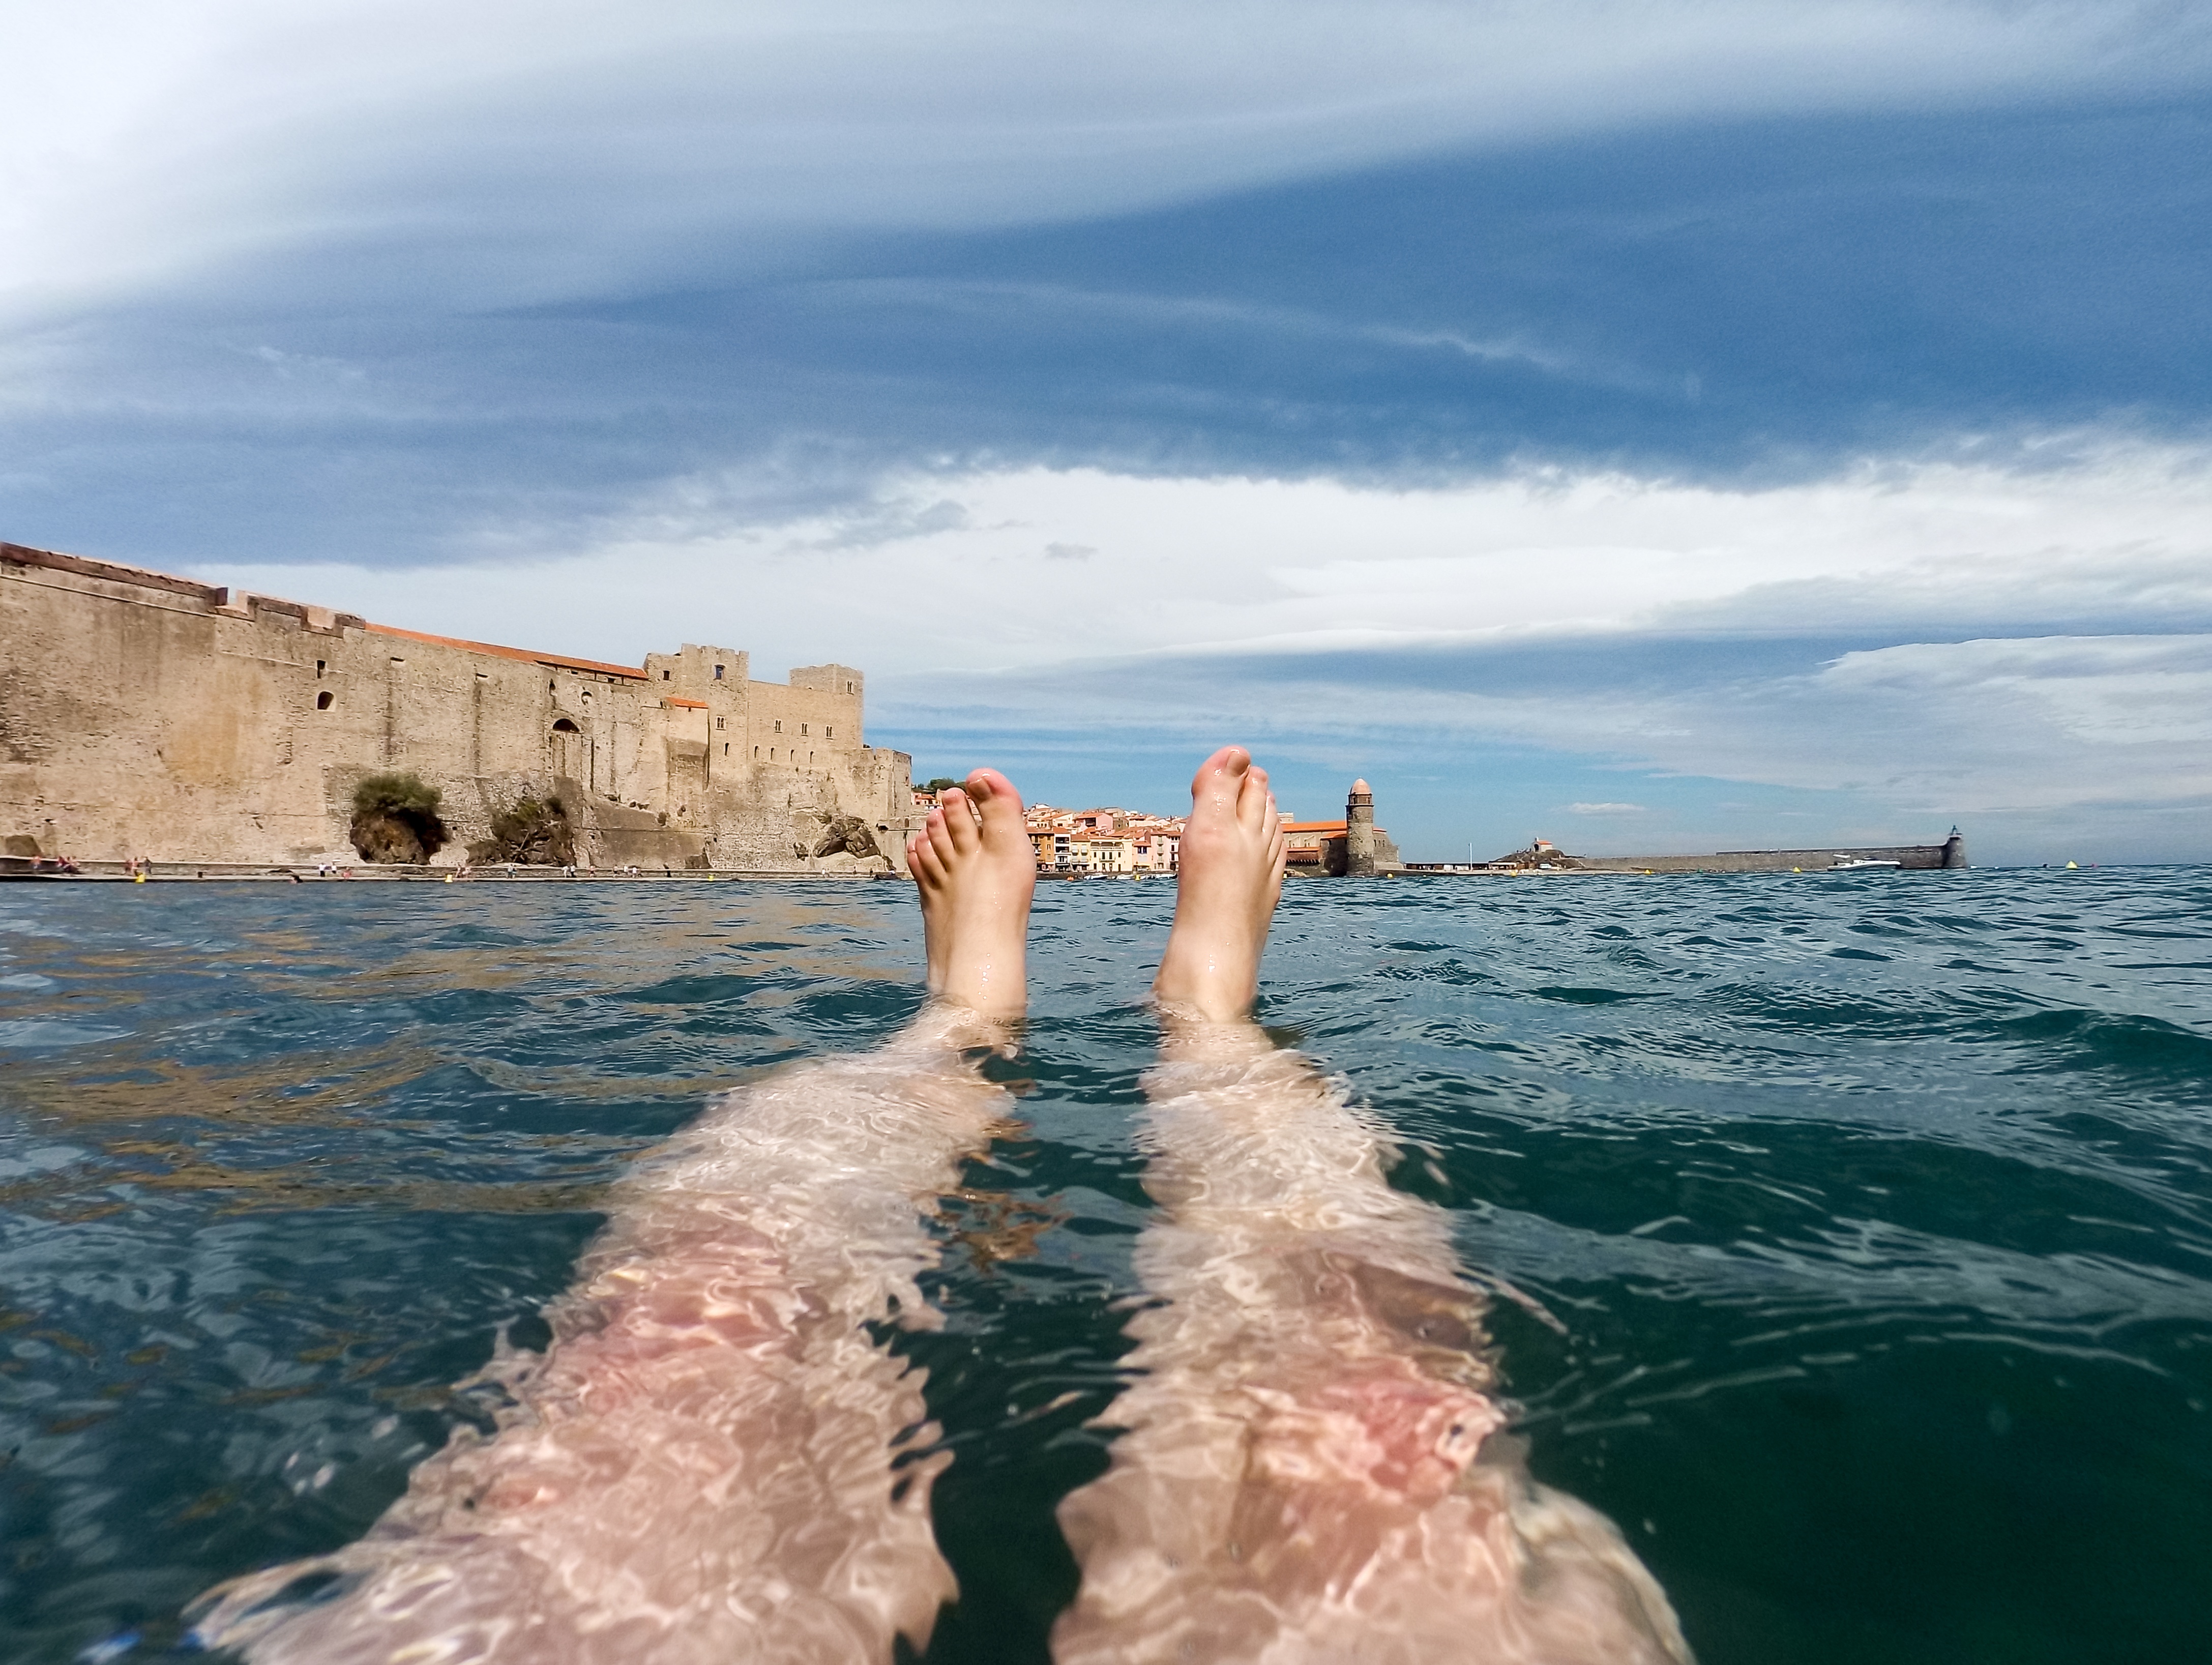
beach, sea, coast, ocean, horizon, shore, wave, vacation, cliff, bay, terrain, body of water, cape, wind wave